Pinechas (parashah)

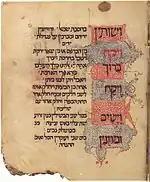
A page from the Kaufmann Haggadah

Rashi taught that the 70 bulls that Numbers 29:12–34 calls for sacrificing during Sukkot corresponded to the 70 nations, and that the number of bulls sacrificed progressively decreased over the course of Sukkot symbolized the nations' eventual destruction. The sacrifices during the time of the Temple shielded the nations from adversity.